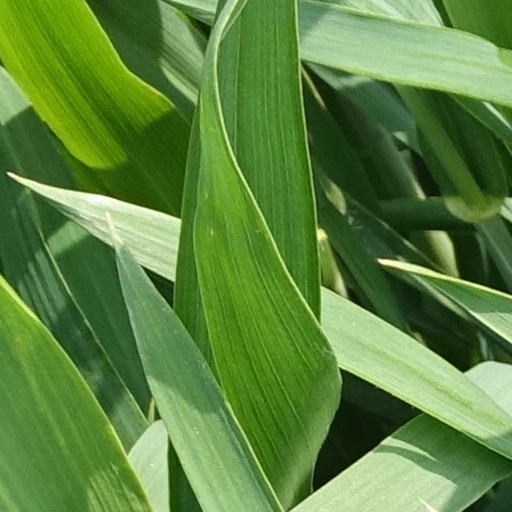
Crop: wheat